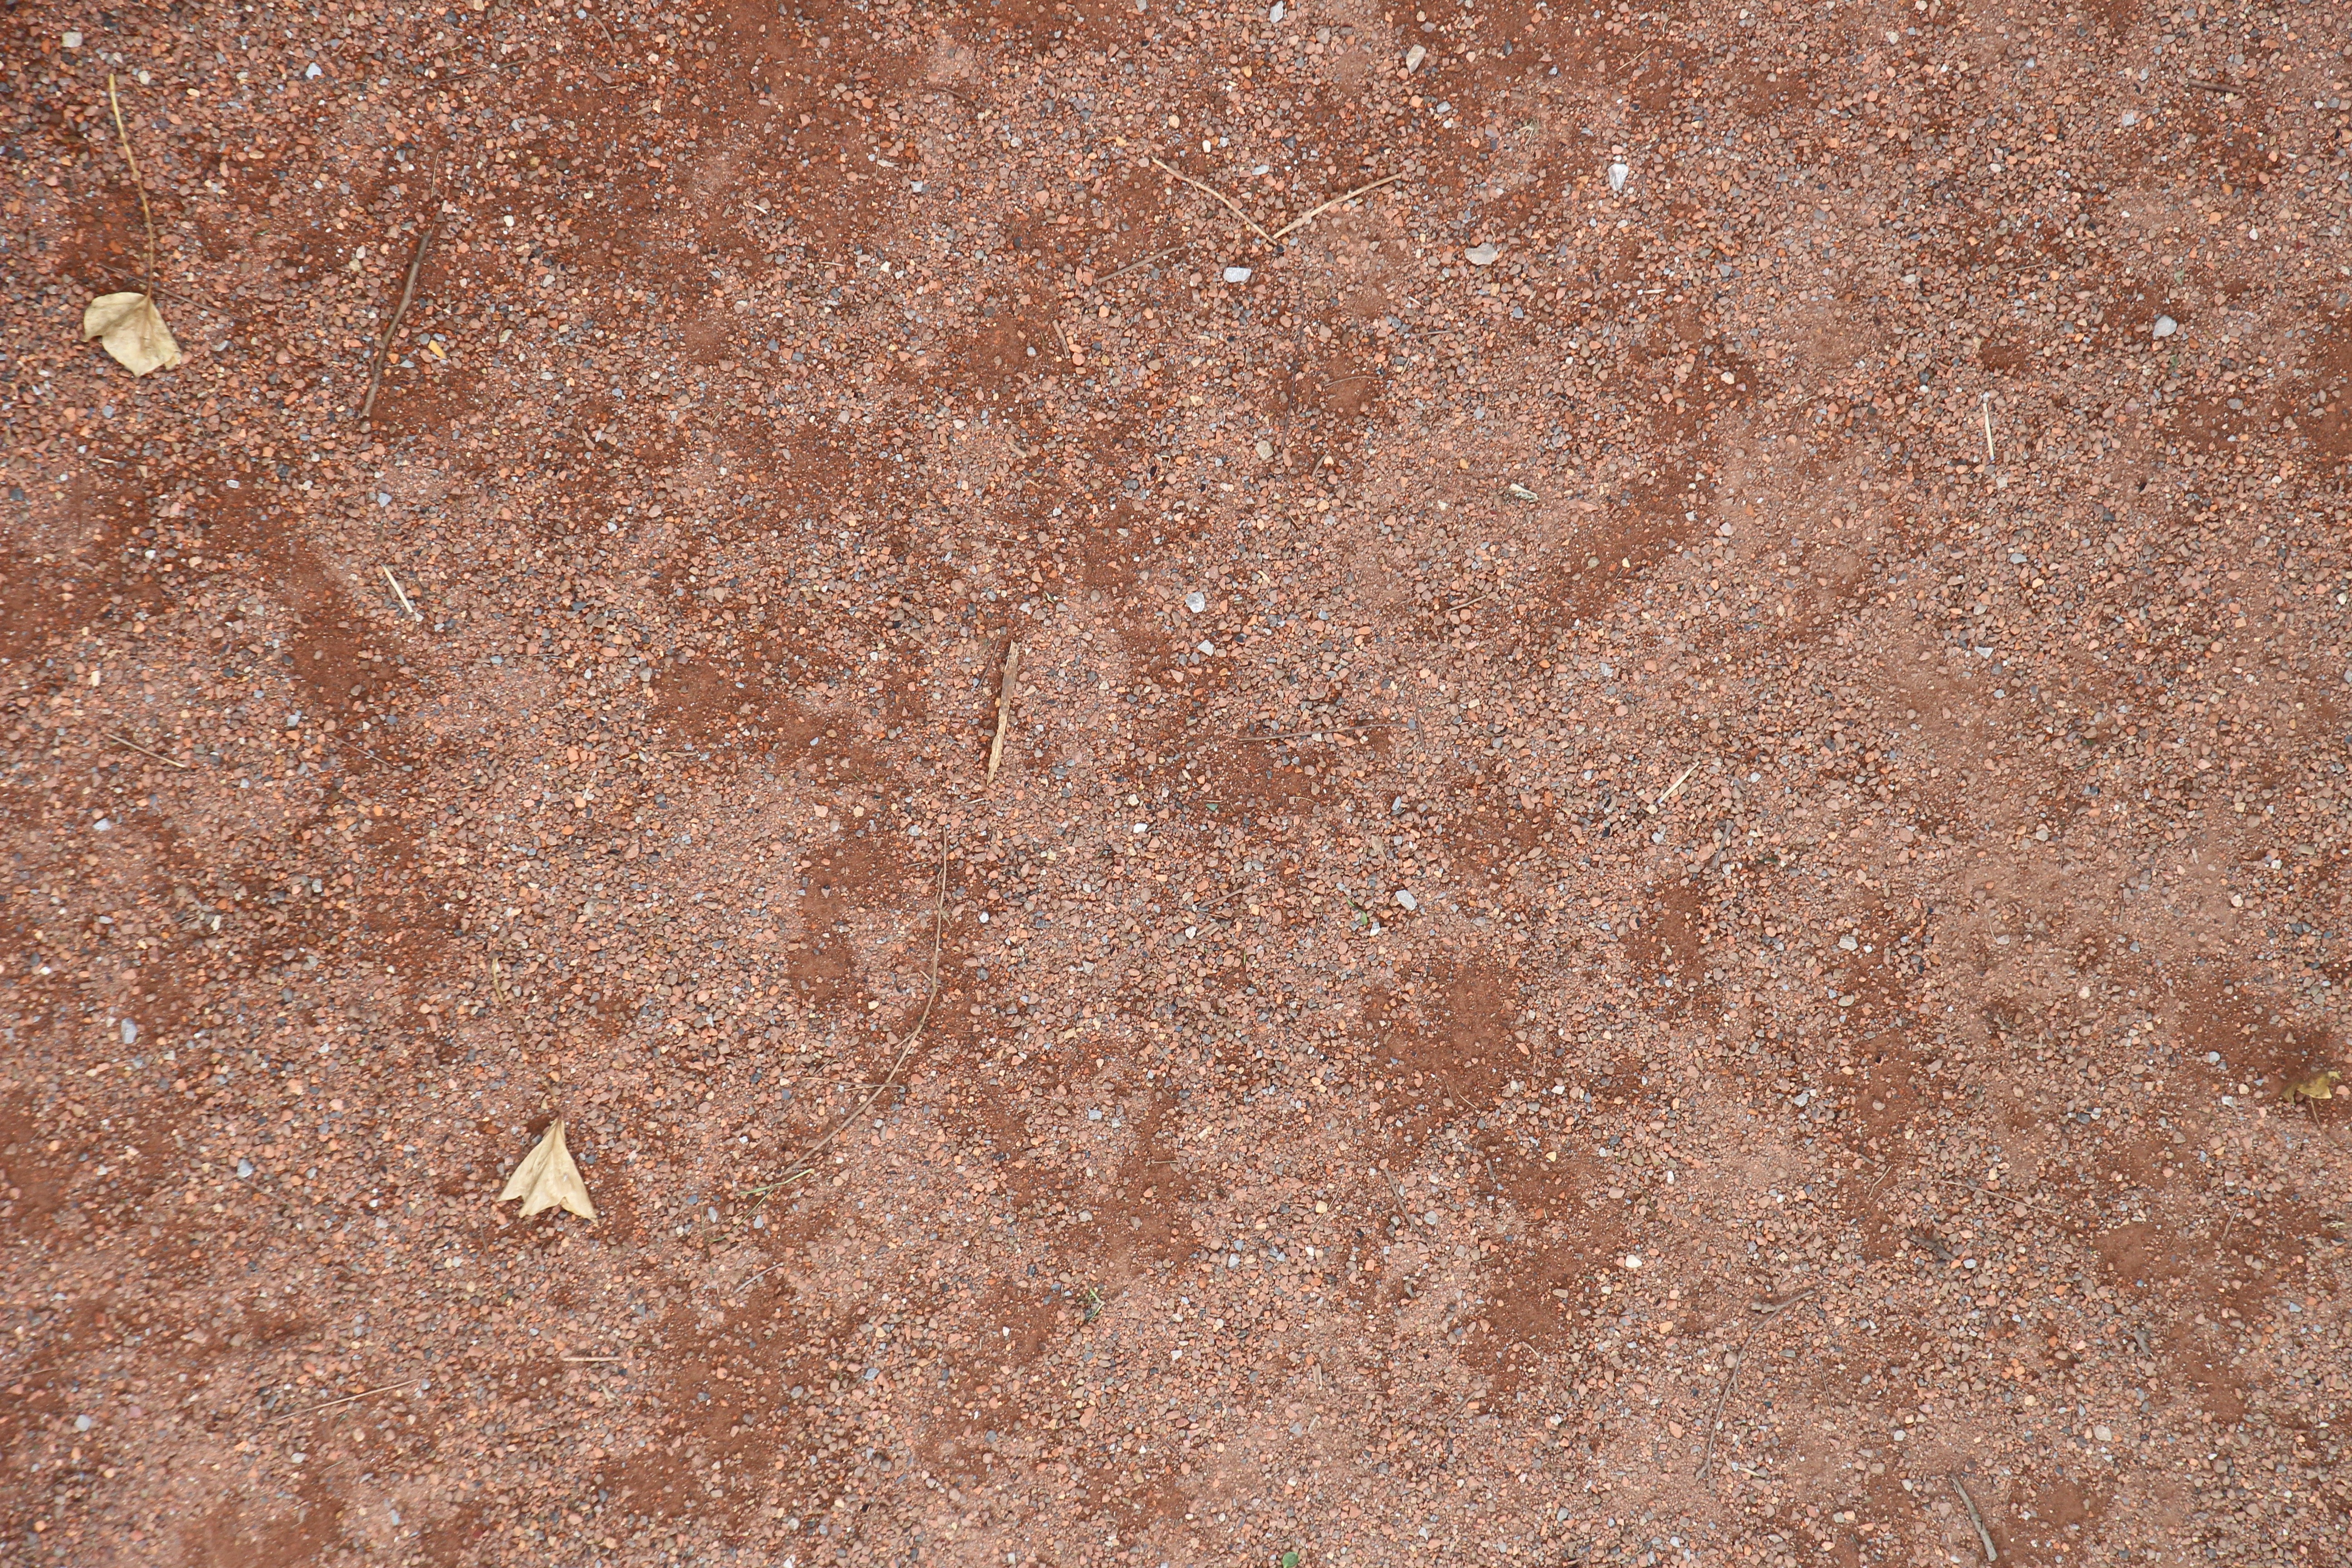
sand, structure, ground, texture, floor, asphalt, underground, red, pebble, brown, soil, tile, material, earth, flooring, natural flooring